Come Next Spring

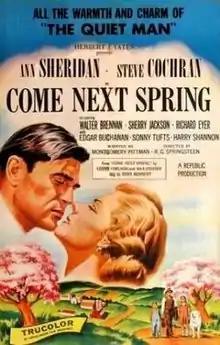

Come Next Spring is a 1956 American Trucolor drama film directed by R. G. Springsteen and starring Ann Sheridan, Steve Cochran and Walter Brennan. It was produced and distributed by Republic Pictures. The theme song, "Come Next Spring", with music by Max Steiner and lyrics by Lenny Adelson, was performed by Tony Bennett. It was covered by Scott Walker on his 1968 album "Scott 2". Steiner wrote the score for the film, reusing much of his work from "Sergeant York".